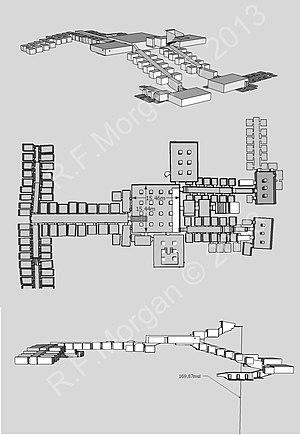
Situé dans l'est de la vallée des Rois, dans la nécropole thébaine sur la rive ouest du Nil face à Louxor, KV 5 est le tombeau des fils de Ramsès II. Sa grande taille en fait l'une des découvertes les plus étonnantes dans la vallée des Rois depuis la découverte du tombeau de Toutânkhamon.